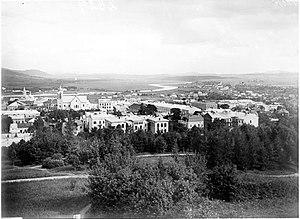
Sanok est une ville de la voïvodie des Basses-Carpates, dans le sud-est de la Pologne. Elle est le chef-lieu du powiat de Sanok. Sa population s'élevait à 39 375 habitants en 2012.